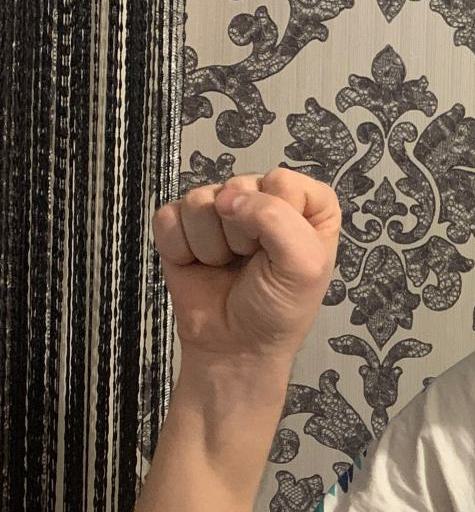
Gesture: fist